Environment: lab
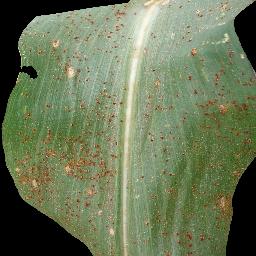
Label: common_rust